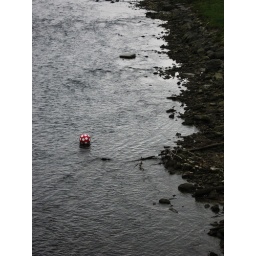
red ball in salzburg